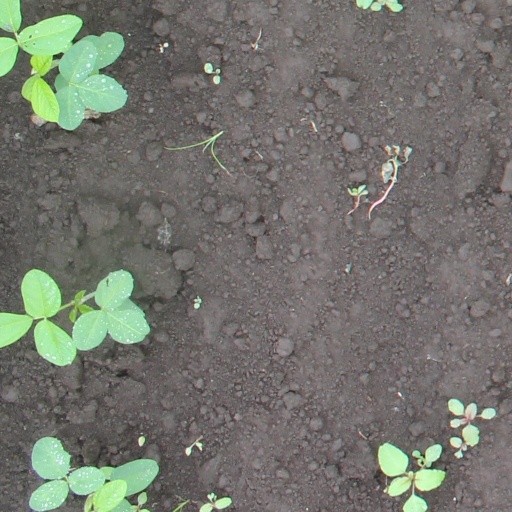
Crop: soybean